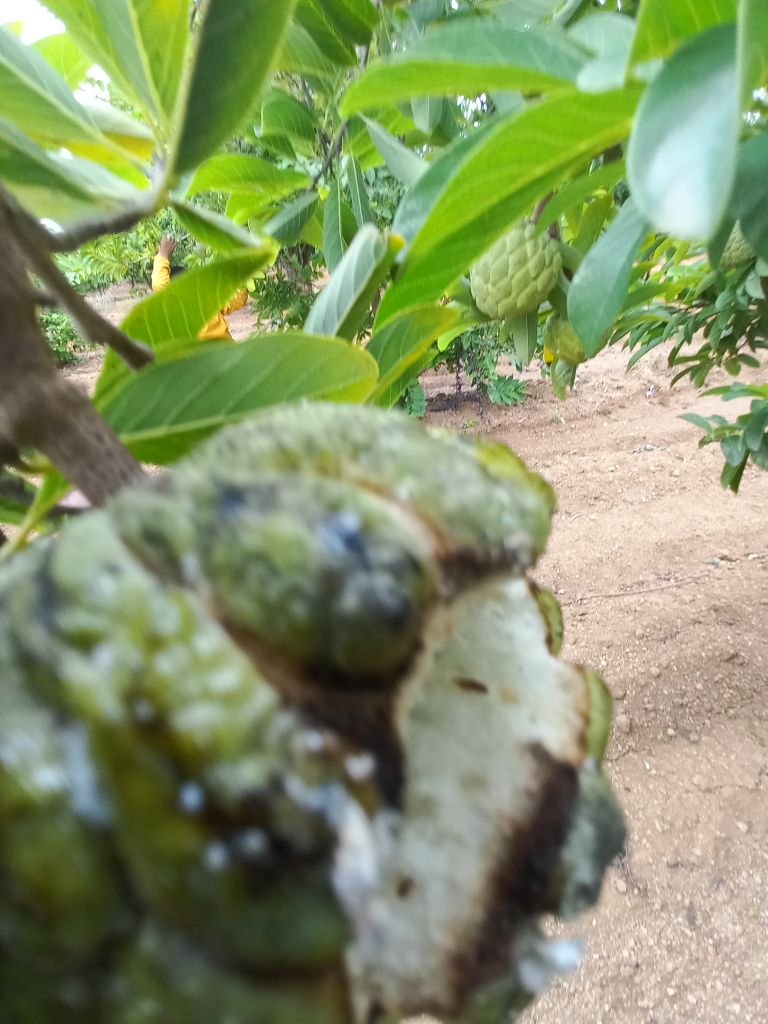
Disease label: Leaf spot on fruit